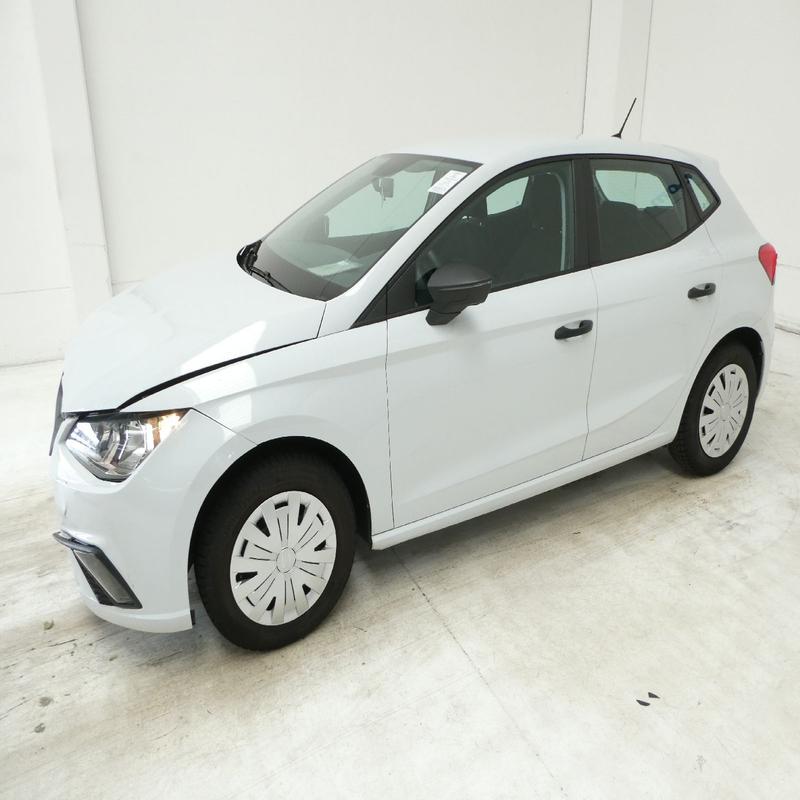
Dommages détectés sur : capot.
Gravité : mineur